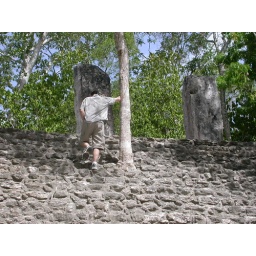
Brian climbing a pyramid at Calakmul....there was a flock of parrots flying around the trees up there.